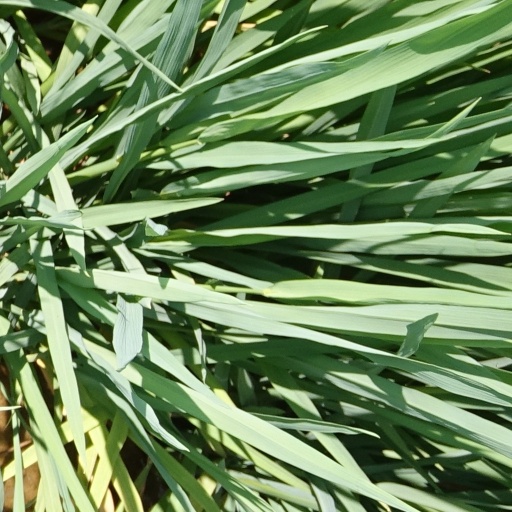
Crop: rice